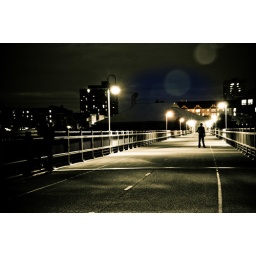
went on a little trip downtown with some friends. this is from the walking bridge by the east bank.